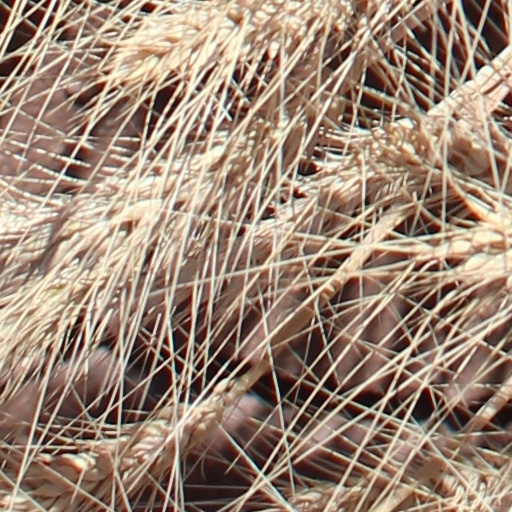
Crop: wheat